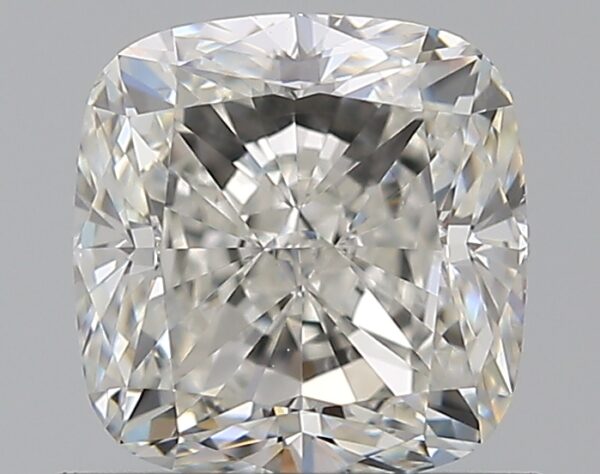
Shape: cushion
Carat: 1.01
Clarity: SI1
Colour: H
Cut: EX
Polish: EX
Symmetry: VG
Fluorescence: N
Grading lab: GIA
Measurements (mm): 5.67 x 5.49 x 3.72